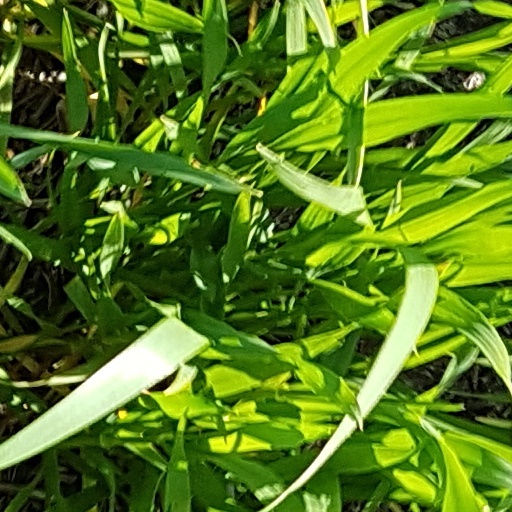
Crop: wheat